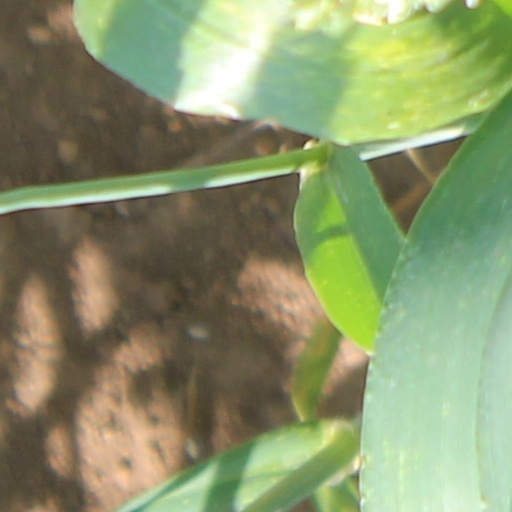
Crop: wheat